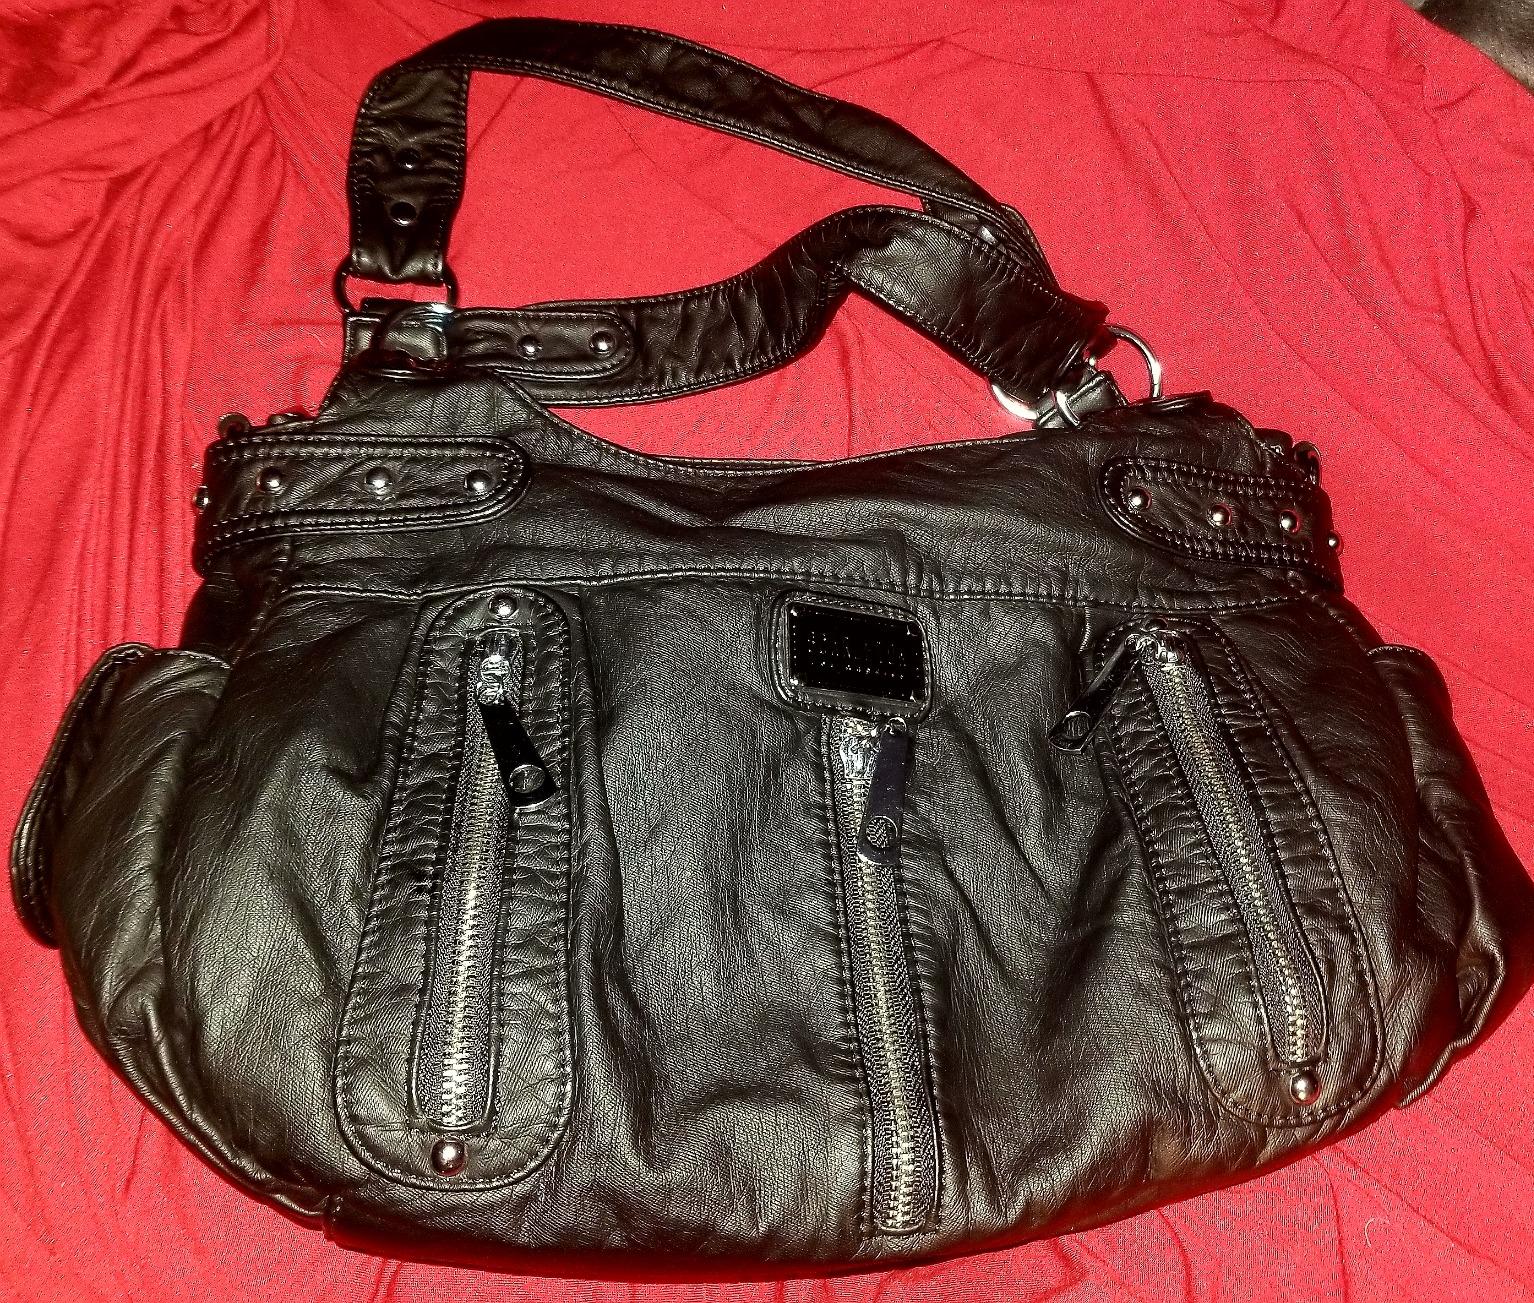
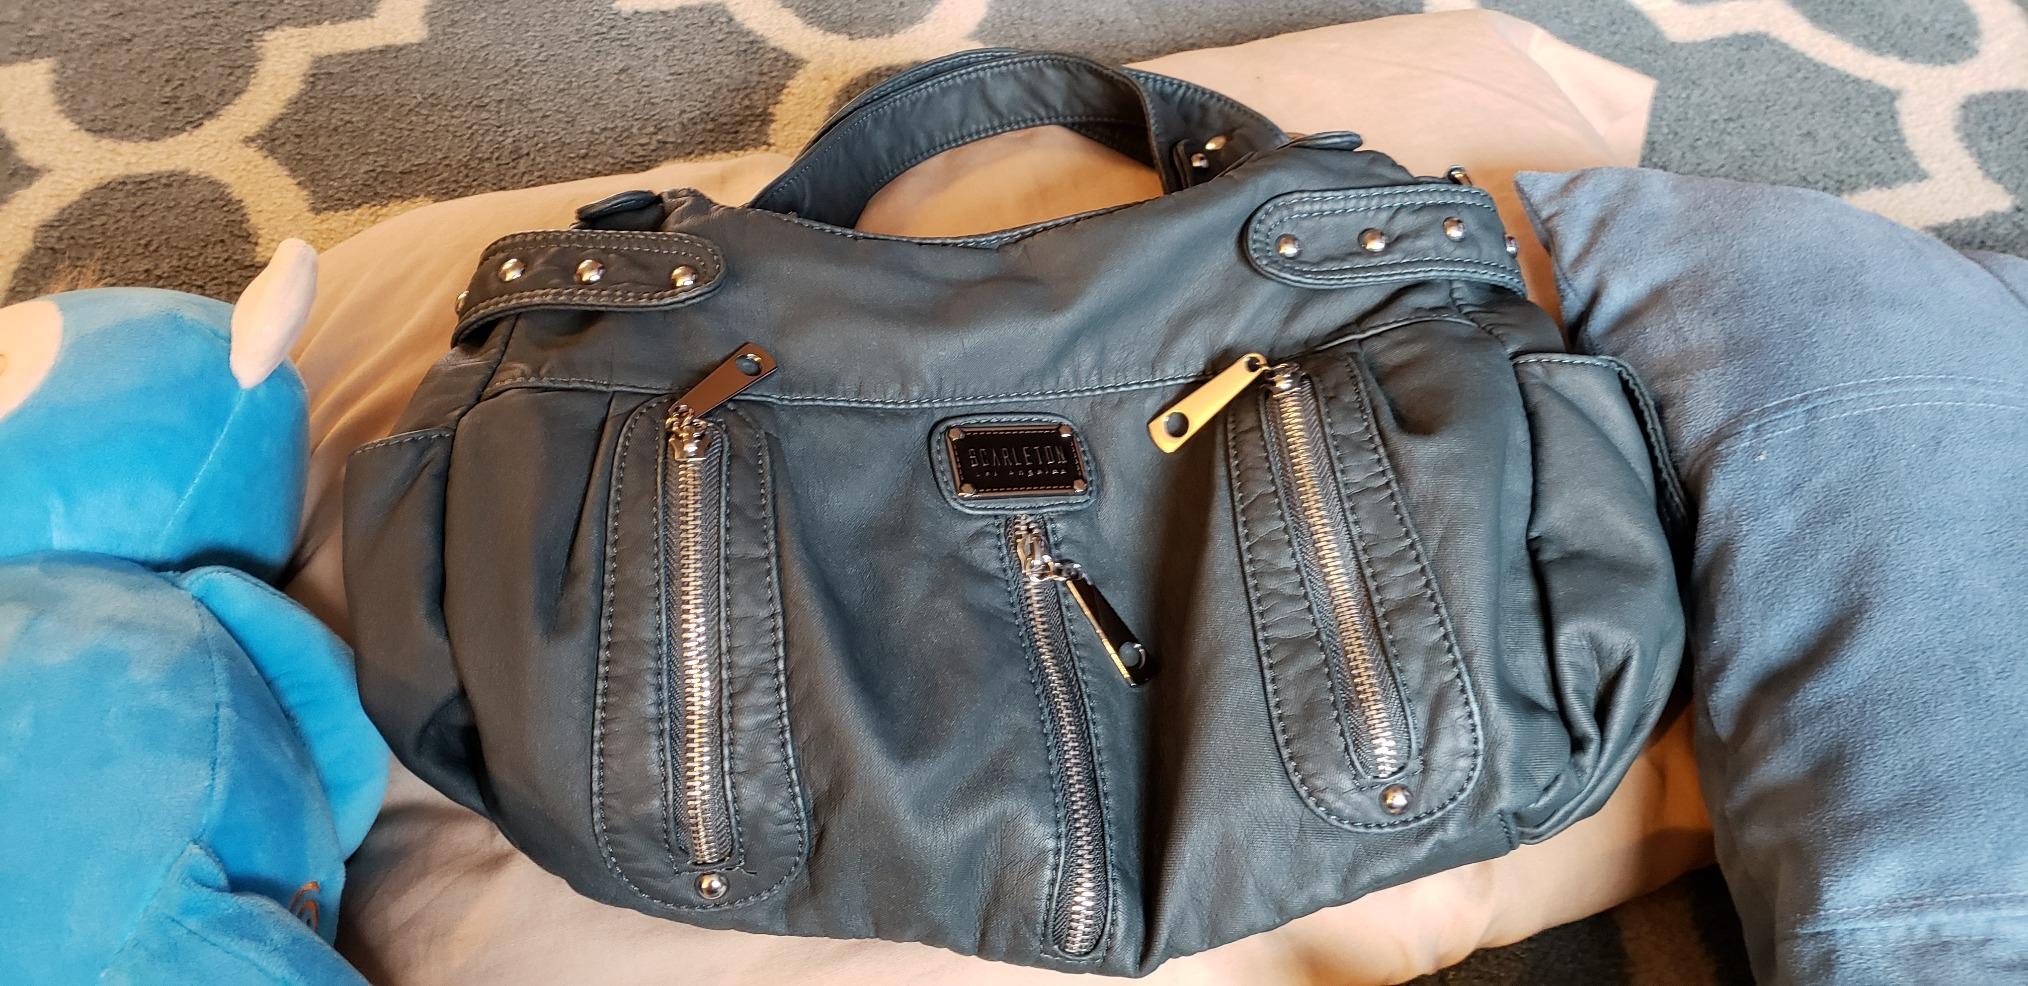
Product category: accessories_handbag
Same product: no